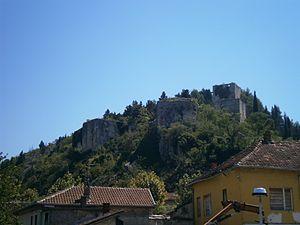
Cet article recense les monuments nationaux situés sur le territoire de la municipalité de Stolac en Bosnie-Herzégovine et dans la Fédération de Bosnie-et-Herzégovine. La liste établie par la Commission pour la protection des monuments nationaux compte 30 monuments nationaux inscrits sur la liste principale et 10 monuments inscrits sur une liste provisoire.
Stolac est une ville et une municipalité de Bosnie-Herzégovine située dans le canton d'Herzégovine-Neretva en Fédération de Bosnie-et-Herzégovine. Selon les premiers résultats du recensement bosnien de 2013, la ville intra muros compte 3 957 habitants et la municipalité 14 889.